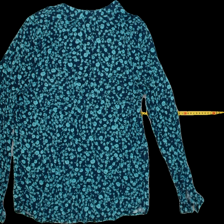
View: back
Type: Blouse
Category: Ladies
Brand: Hamton Republic (Kappahl)
Colors: Blue
Material: 100%visscose
Pattern: Floral print
Cut: Regular, V-collar
Size: 38
Trend: No trend
Stains: Yes
Damage: 0
Price range: <50
Recommended usage: Export